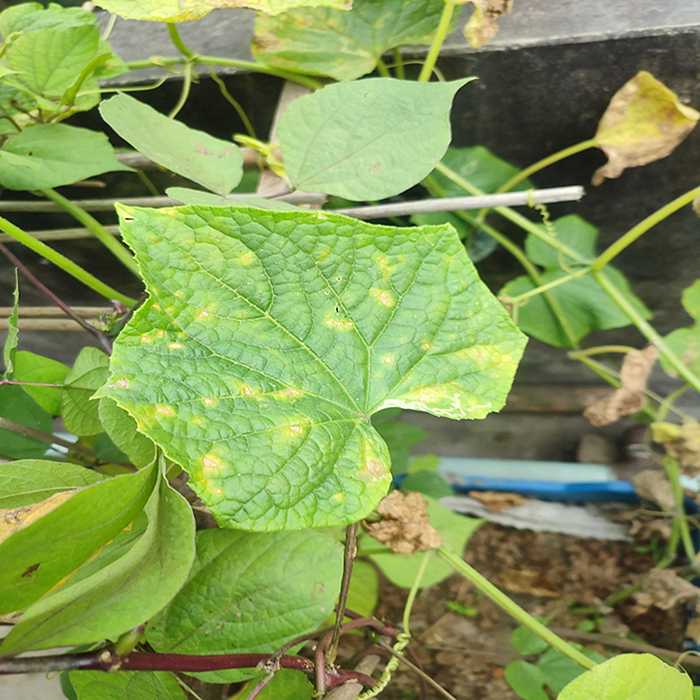
Plant: Cucumber
Label: Downy mildew